Tetsuro Nomura

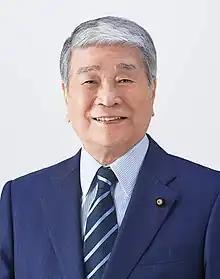
Official portrait, 2022

is a Japanese politician of the Liberal Democratic Party, a member of the House of Councillors in the Diet (national legislature). A native of Hayato, Kagoshima and high school graduate, he was elected for the first time in 2004.